Elie Parish Church

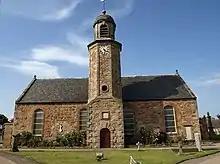
The church in 2008, looking north from just inside the High Street gates

Elie Parish Church is a church building in Elie, Fife, Scotland. It is Category B listed, its oldest surviving part (the clock tower) dating to the 1726.